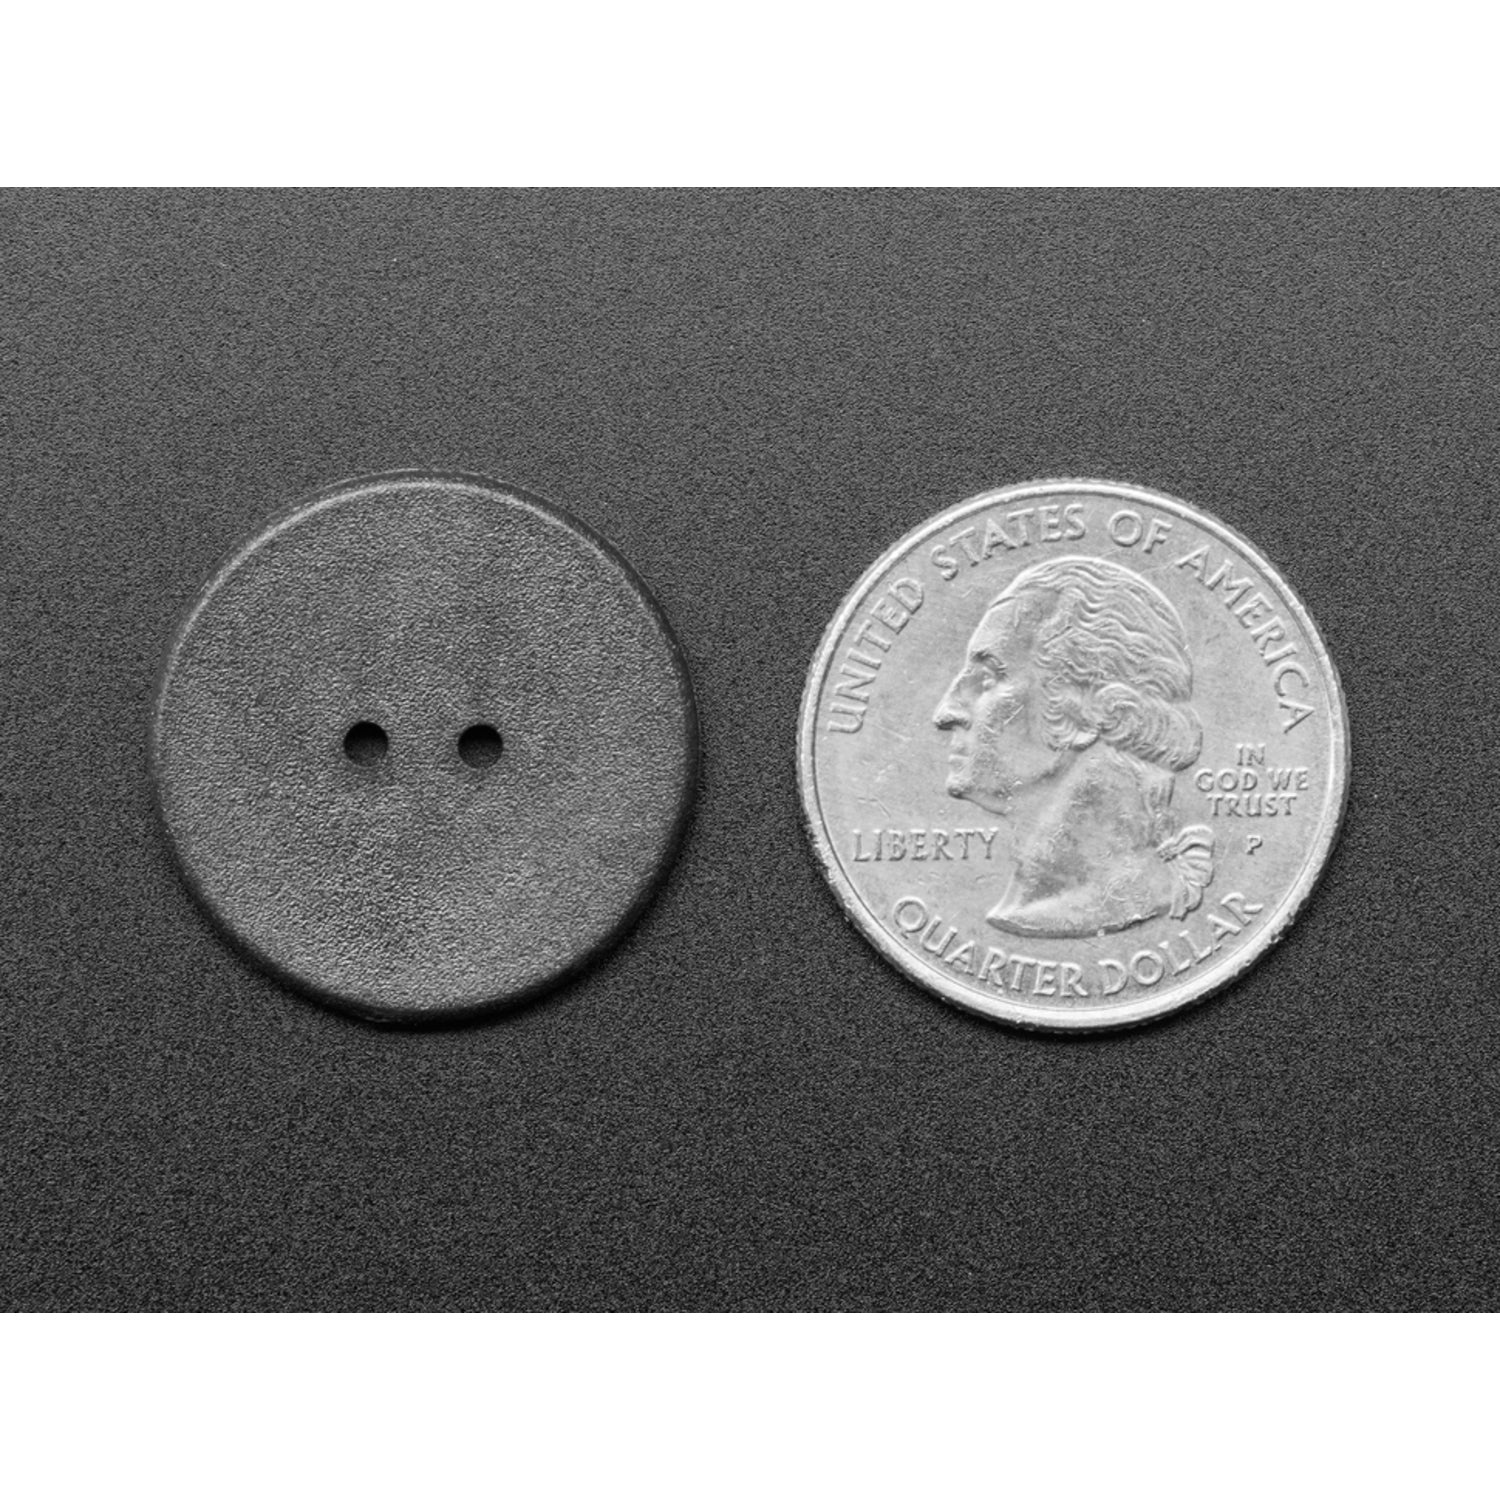
13.56MHz RFID/NFC Black Sewable Button - NTAG213 - 24mm Diameter
Brand: Little Bird
This is a blank 13.56MHz RFID/NFC Laundry Tag Button with an NTAG213 chip - often used for laundry or garment identification, information sharing, contactless payment, but also found in other systems where a proximity card is desired. The button contains a small RFID chip and an antenna, and is passively powered by the reader/writer when placed a couple inches away. These can be read by almost any 13.56MHz RFID/NFC reader, but make sure it can handle ISO/IEC 14443 Type A cards (the standard NTAG uses) as there are a few other encoding standards (like FeLica). These chips can be written to and store up to 144 bytes of data in writable EEPROM divided into 4 byte banks, and can handle over 10,000 re-writes. You can use our PN532 NFC/RFID breakout board or Adafruit NFC/RFID Shield for Arduino to read and write data to the EEPROM inside the tag. There is also a permanent 7-byte serial number ID burned into the chip that you can use to identify one tag from another - the ID number cannot be changed. These use an NTAG chipset, a 'Type 2' tag that is usable with any smartphone. Unlike "Classic 1K" cards (a.k.a MiFare S50s), these tags are more secure and work with almost any phone with RFID support since they avoid the patent issues with Mifare, which requires an NXP chipset or license fee. You get one button per order. Learn more about RFID / NFC products and projects on the Adafruit Learning System .
Category: Electronics > Electronics Accessories > Computer Components > Input Devices > Electronic Card Readers